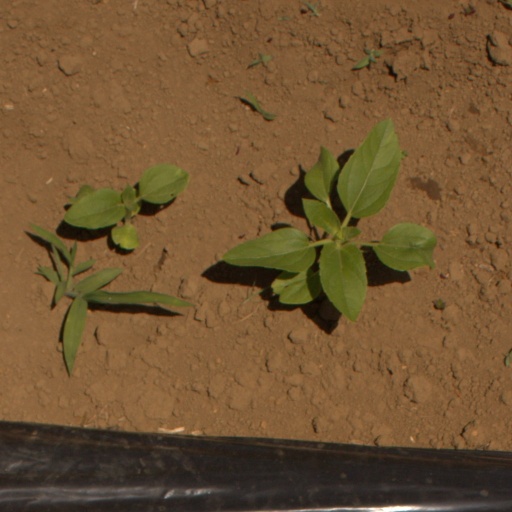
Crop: Jerusalem artichoke